Hypertabastic survival models

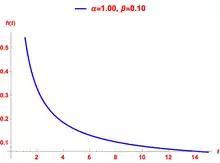

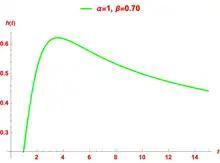

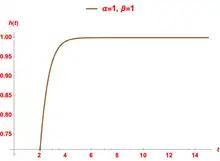

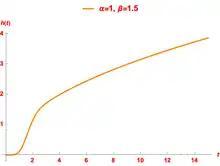

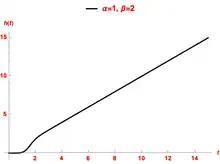

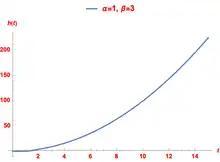

For the continuous random variable formula_2 representing time to event, the Hypertabastic hazard function formula_24, which represents the instantaneous failure rate at time formula_3 given survival up to time formula_3, is defined as